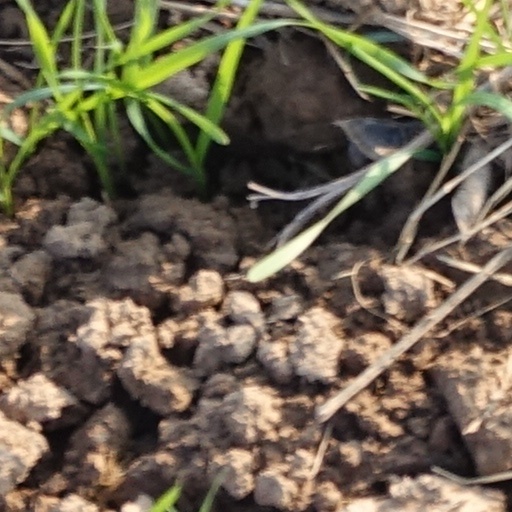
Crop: wheat